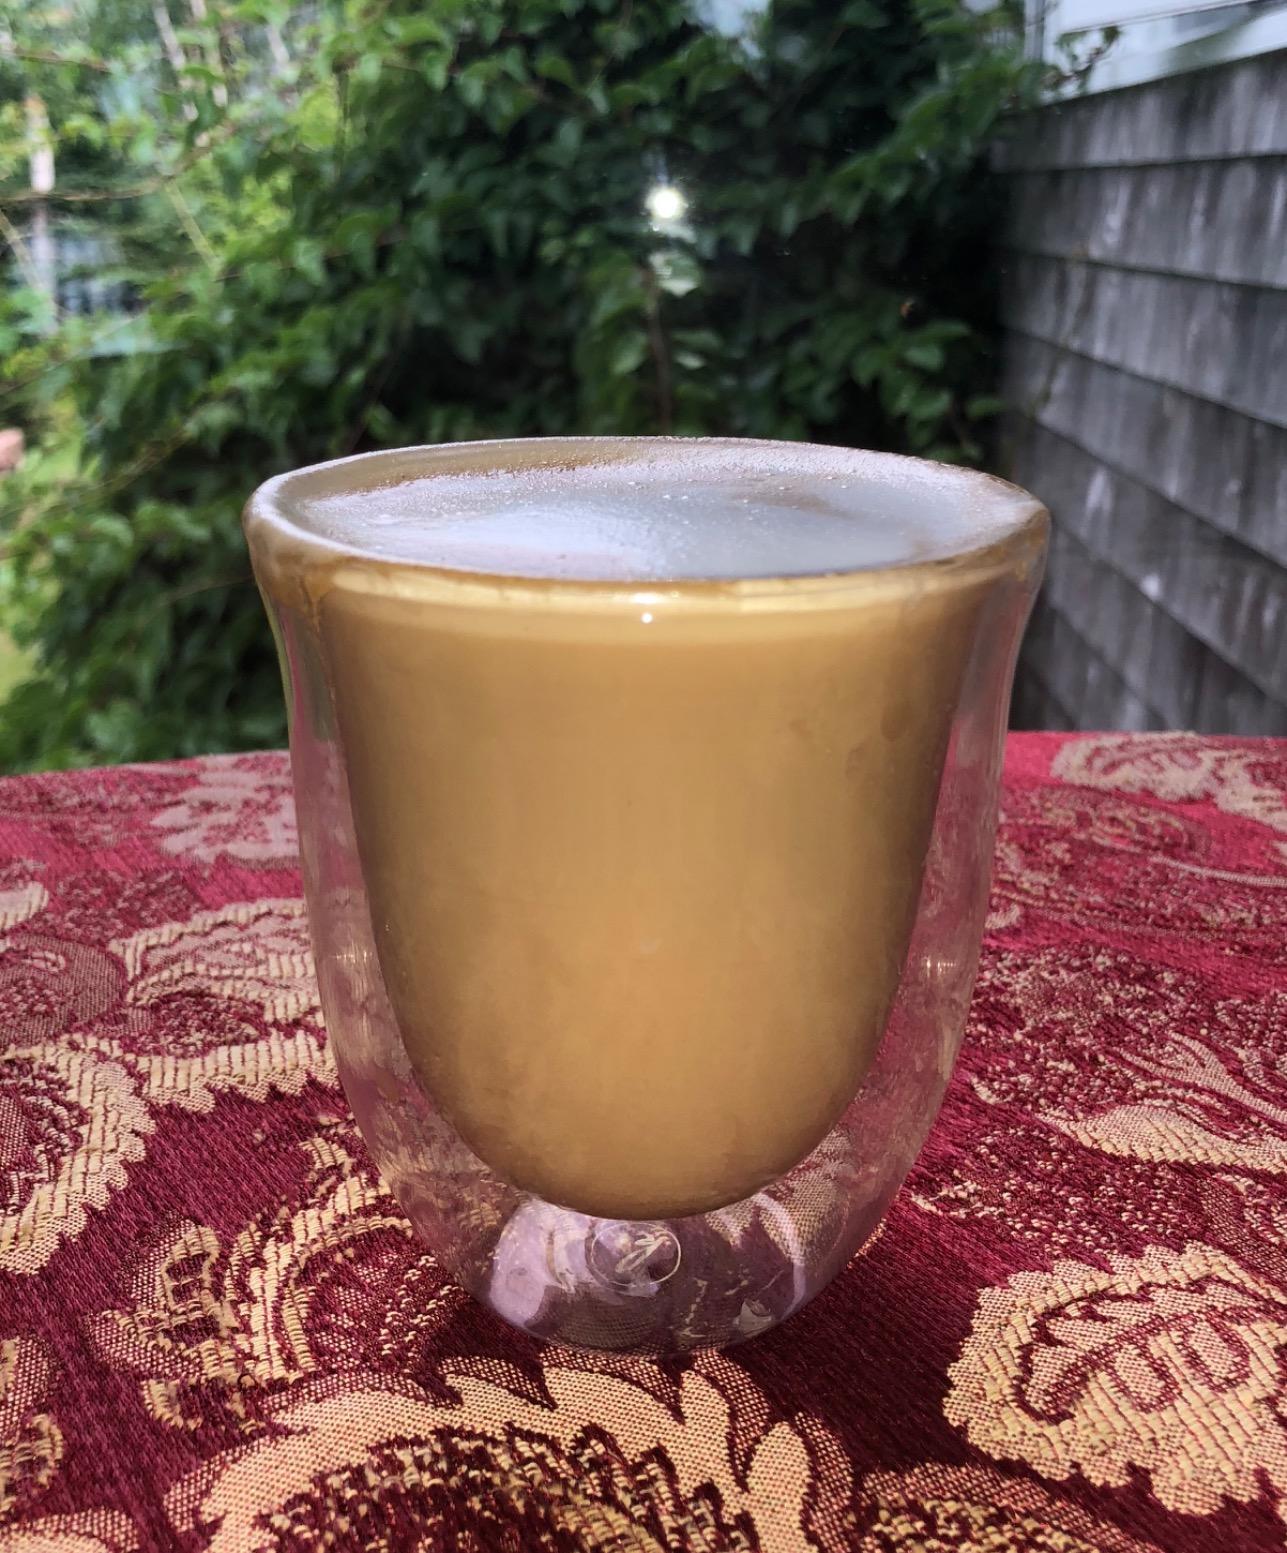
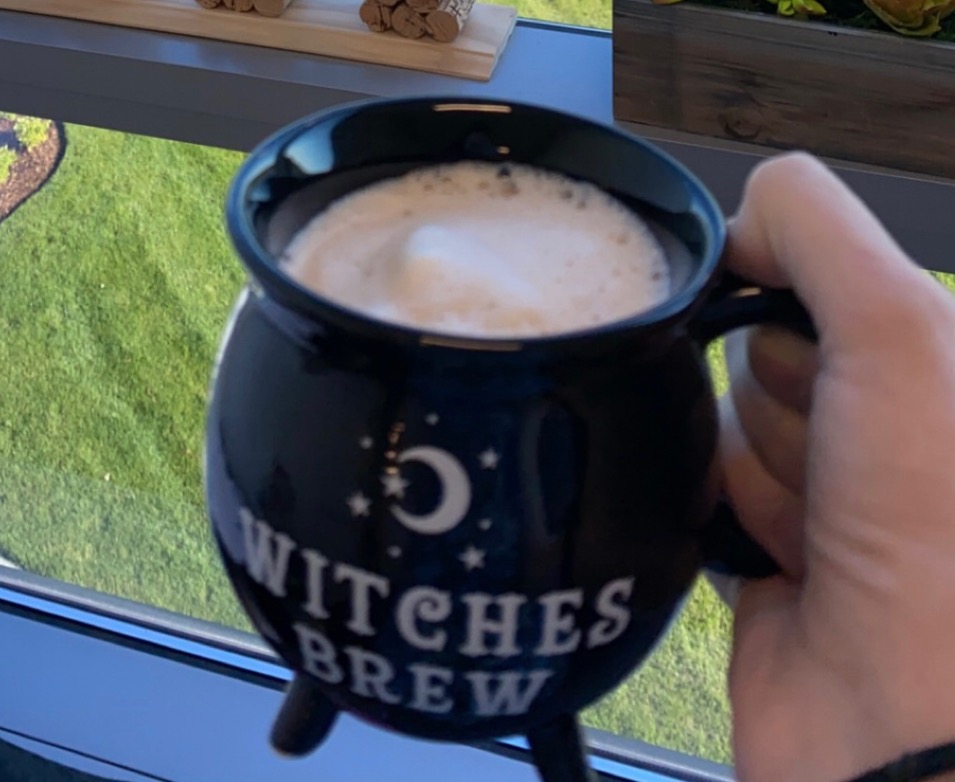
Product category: items_mug
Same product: no